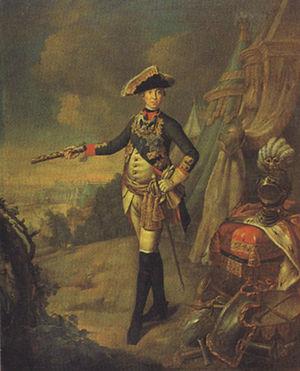
Georges Louis de Holstein-Gottorp, né le 16 mars 1719 à Hambourg et mort le 7 septembre 1763 à Kiel, est un prince allemand. Il est le fondateur de la seconde branche de la Maison d'Holstein-Gottorp, issue de la Maison d'Oldenbourg.